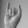
ASL letter: I